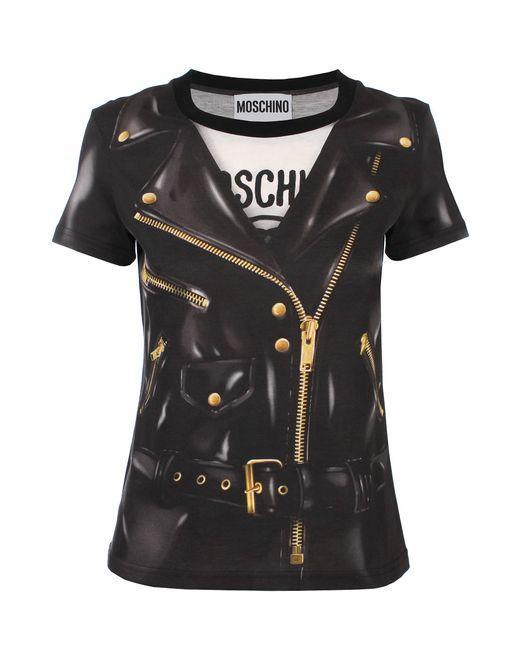
Moschinno T-Shirt mit Lederjacke und Print